Vitor Vilela

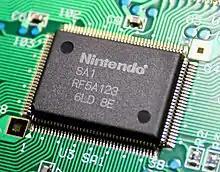
The SA1 chip

Vitor says he got a Super Nintendo Entertainment System (SNES) as a gift from his father at age 7, and the first game he ever played was "Super Mario World". Over time, he became interested in how games worked. He initially began editing levels of the aforementioned game using Lunar Magic, and by age 13 or 14, he already had significant knowledge of SNES programming. Later, he decided to study computer engineering professionally.